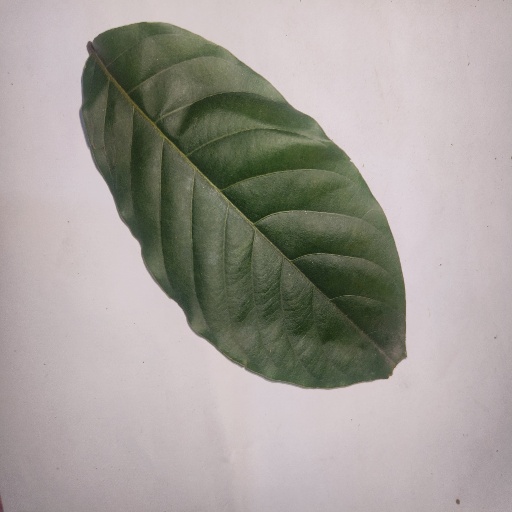
Species: HariTaki
Leaf condition: Healthy Leaf